Cathay

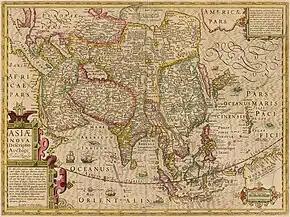
A typical early 17th-century depiction of "Cataia" as China's northeastern neighbour, Jodocus Hondius, 1610

In retrospect, the Central Asian Muslim informants' idea of the Ming China being a heavily Christian country may be explained by numerous similarities between Christian and Buddhist ecclesiastical rituals – from having sumptuous statuary and ecclesiastical robes to Gregorian chant – which would make the two religions appear externally similar to a Muslim merchant. This may also have been the genesis of the Prester John myth.